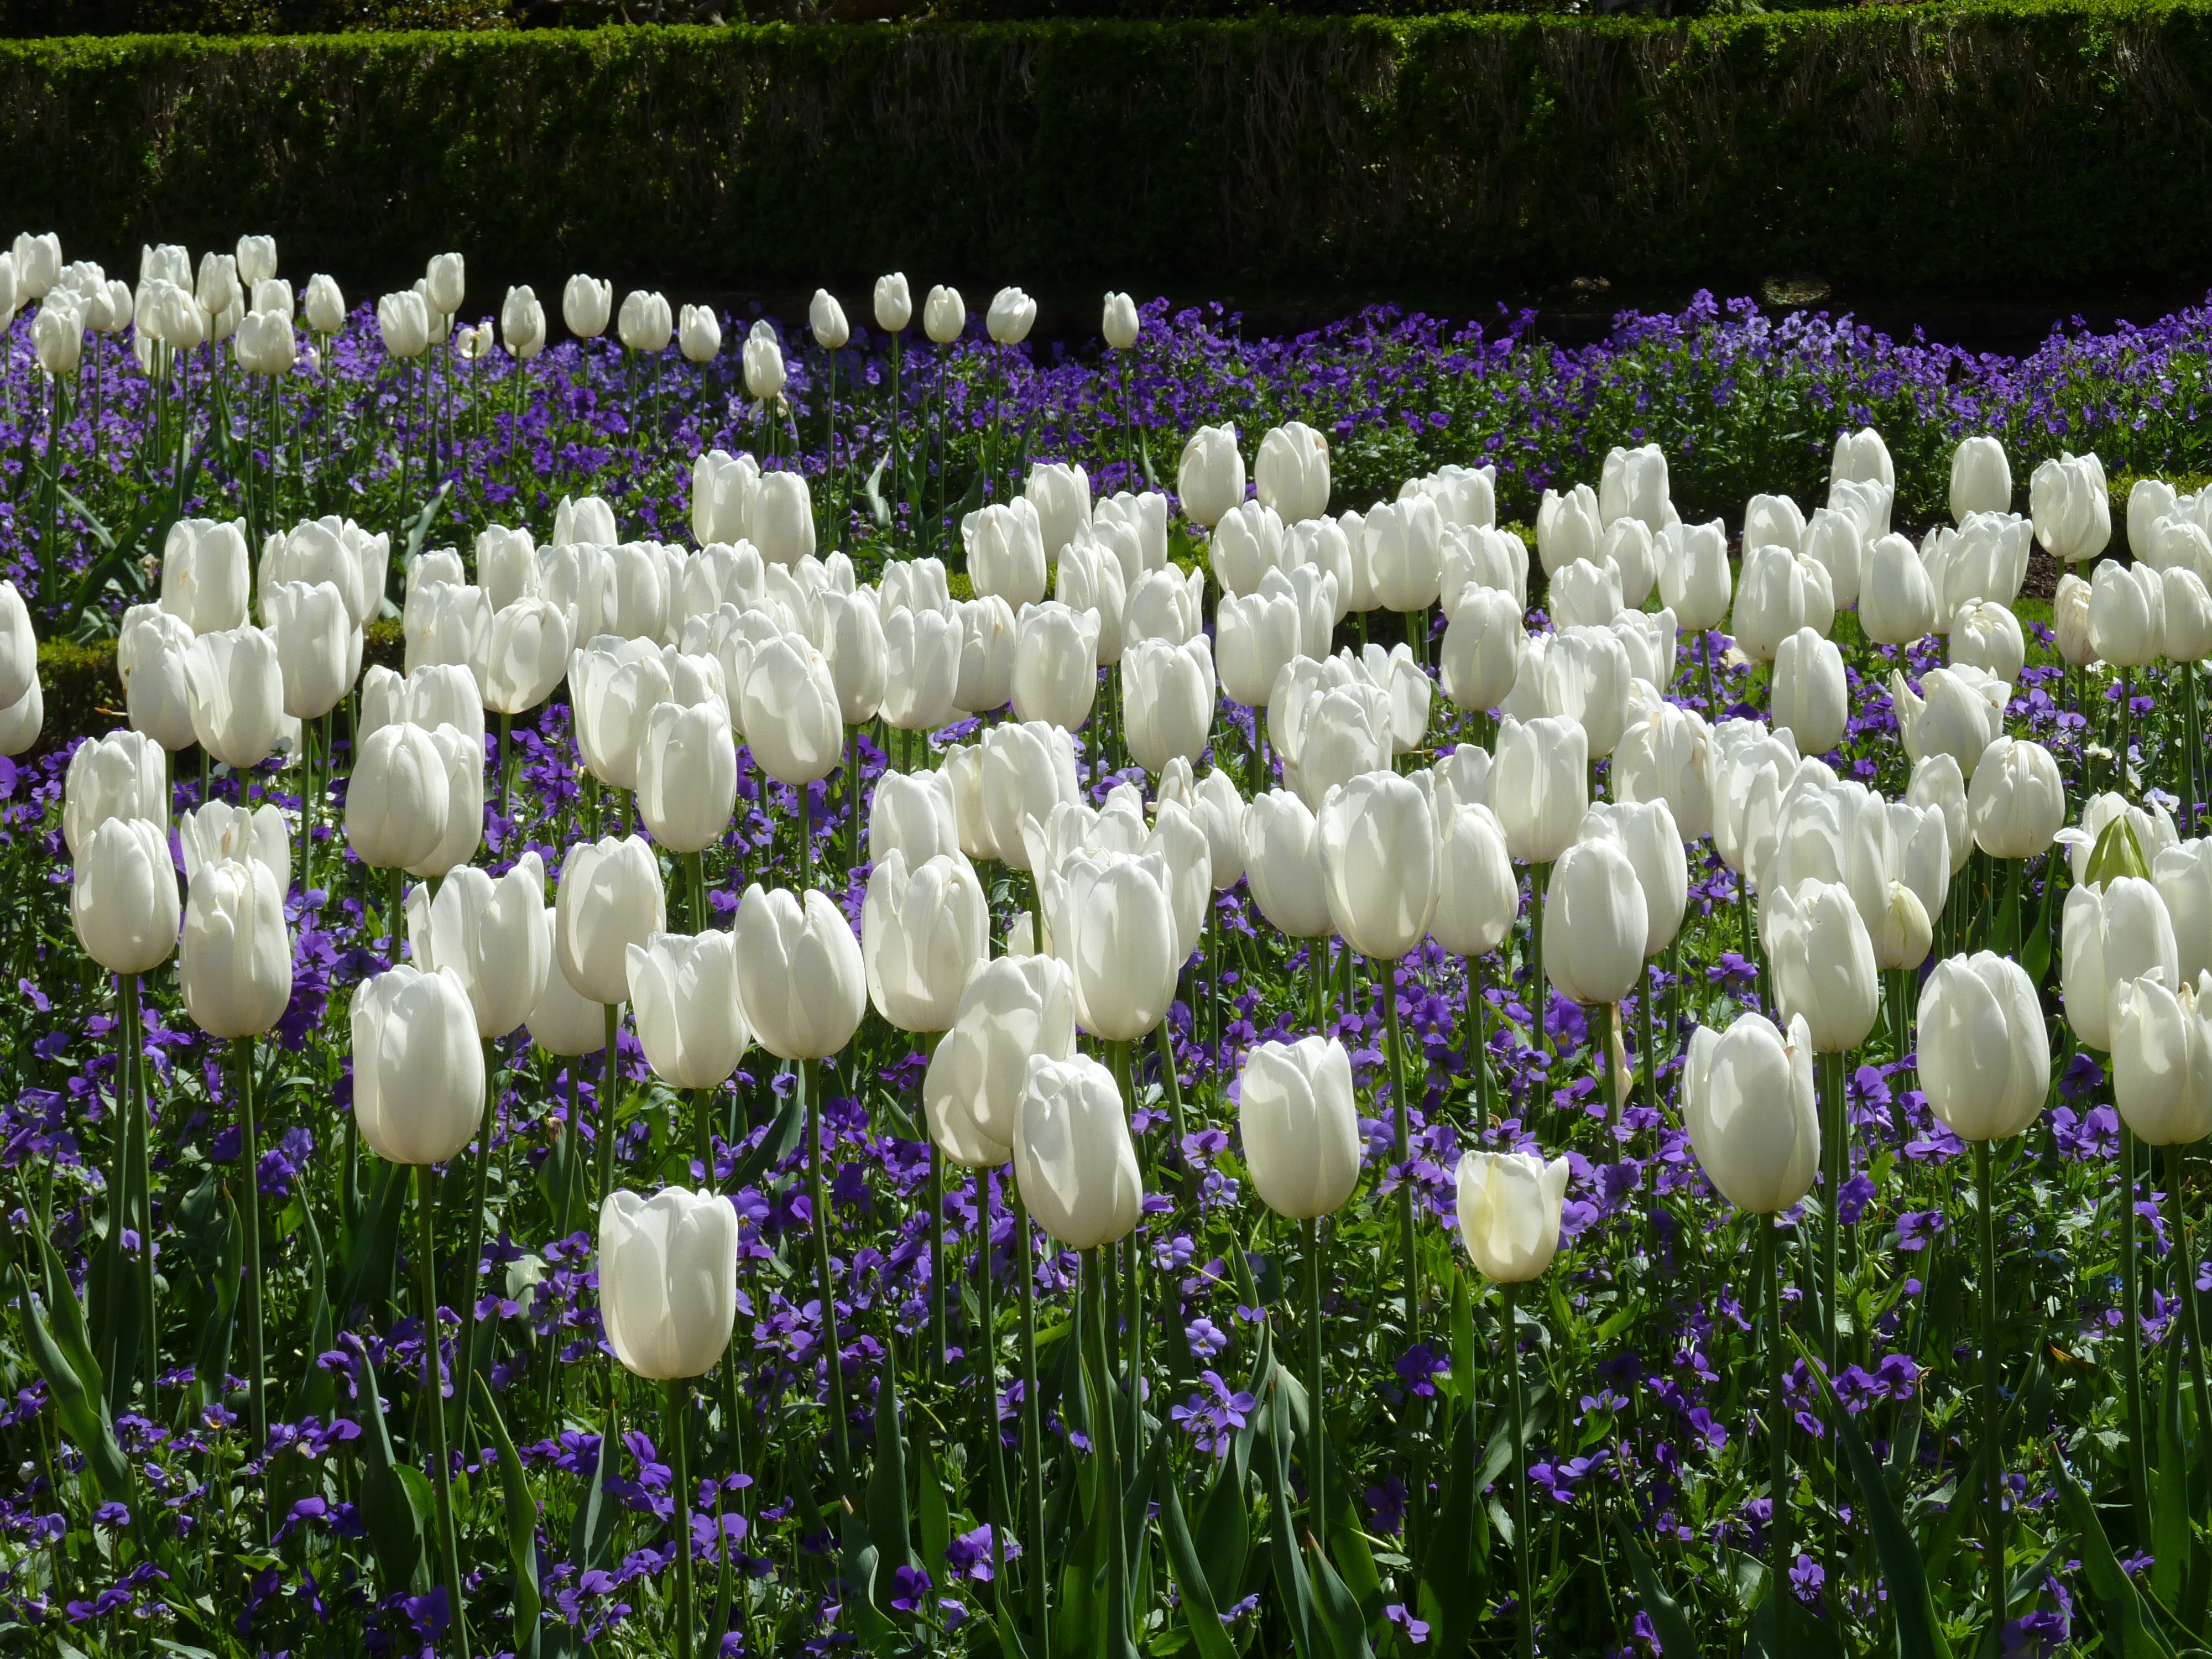
blossom, plant, field, stem, leaf, flower, bloom, floral, environment, tulip, herb, natural, botany, agriculture, botanical, plants, flowers, flower bed, outdoors, vegetation, petals, wildflowers, tulips, crocus, horticulture, organic, flowering plant, land plant